Powerwolf

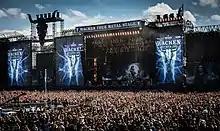
Powerwolf performing at Wacken Open Air 2015

In 2014, Powerwolf released "The History of Heresy I" and "The History of Heresy II", the second of which included several orchestral versions of Powerwolf songs.